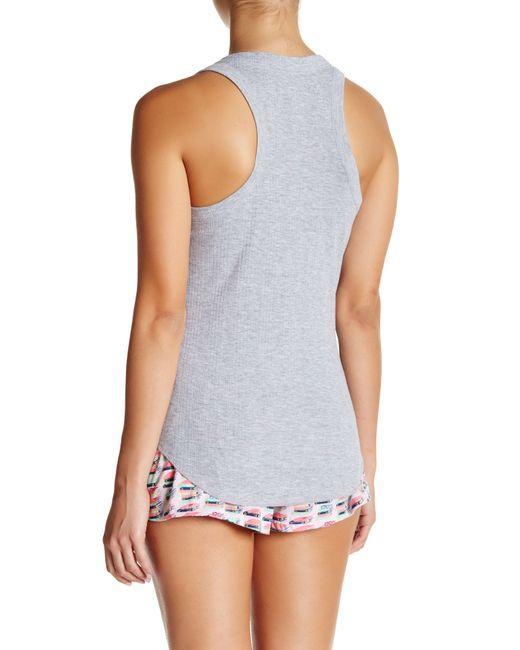
einfarbiges graues Baumwoll-Tanktop für Damen